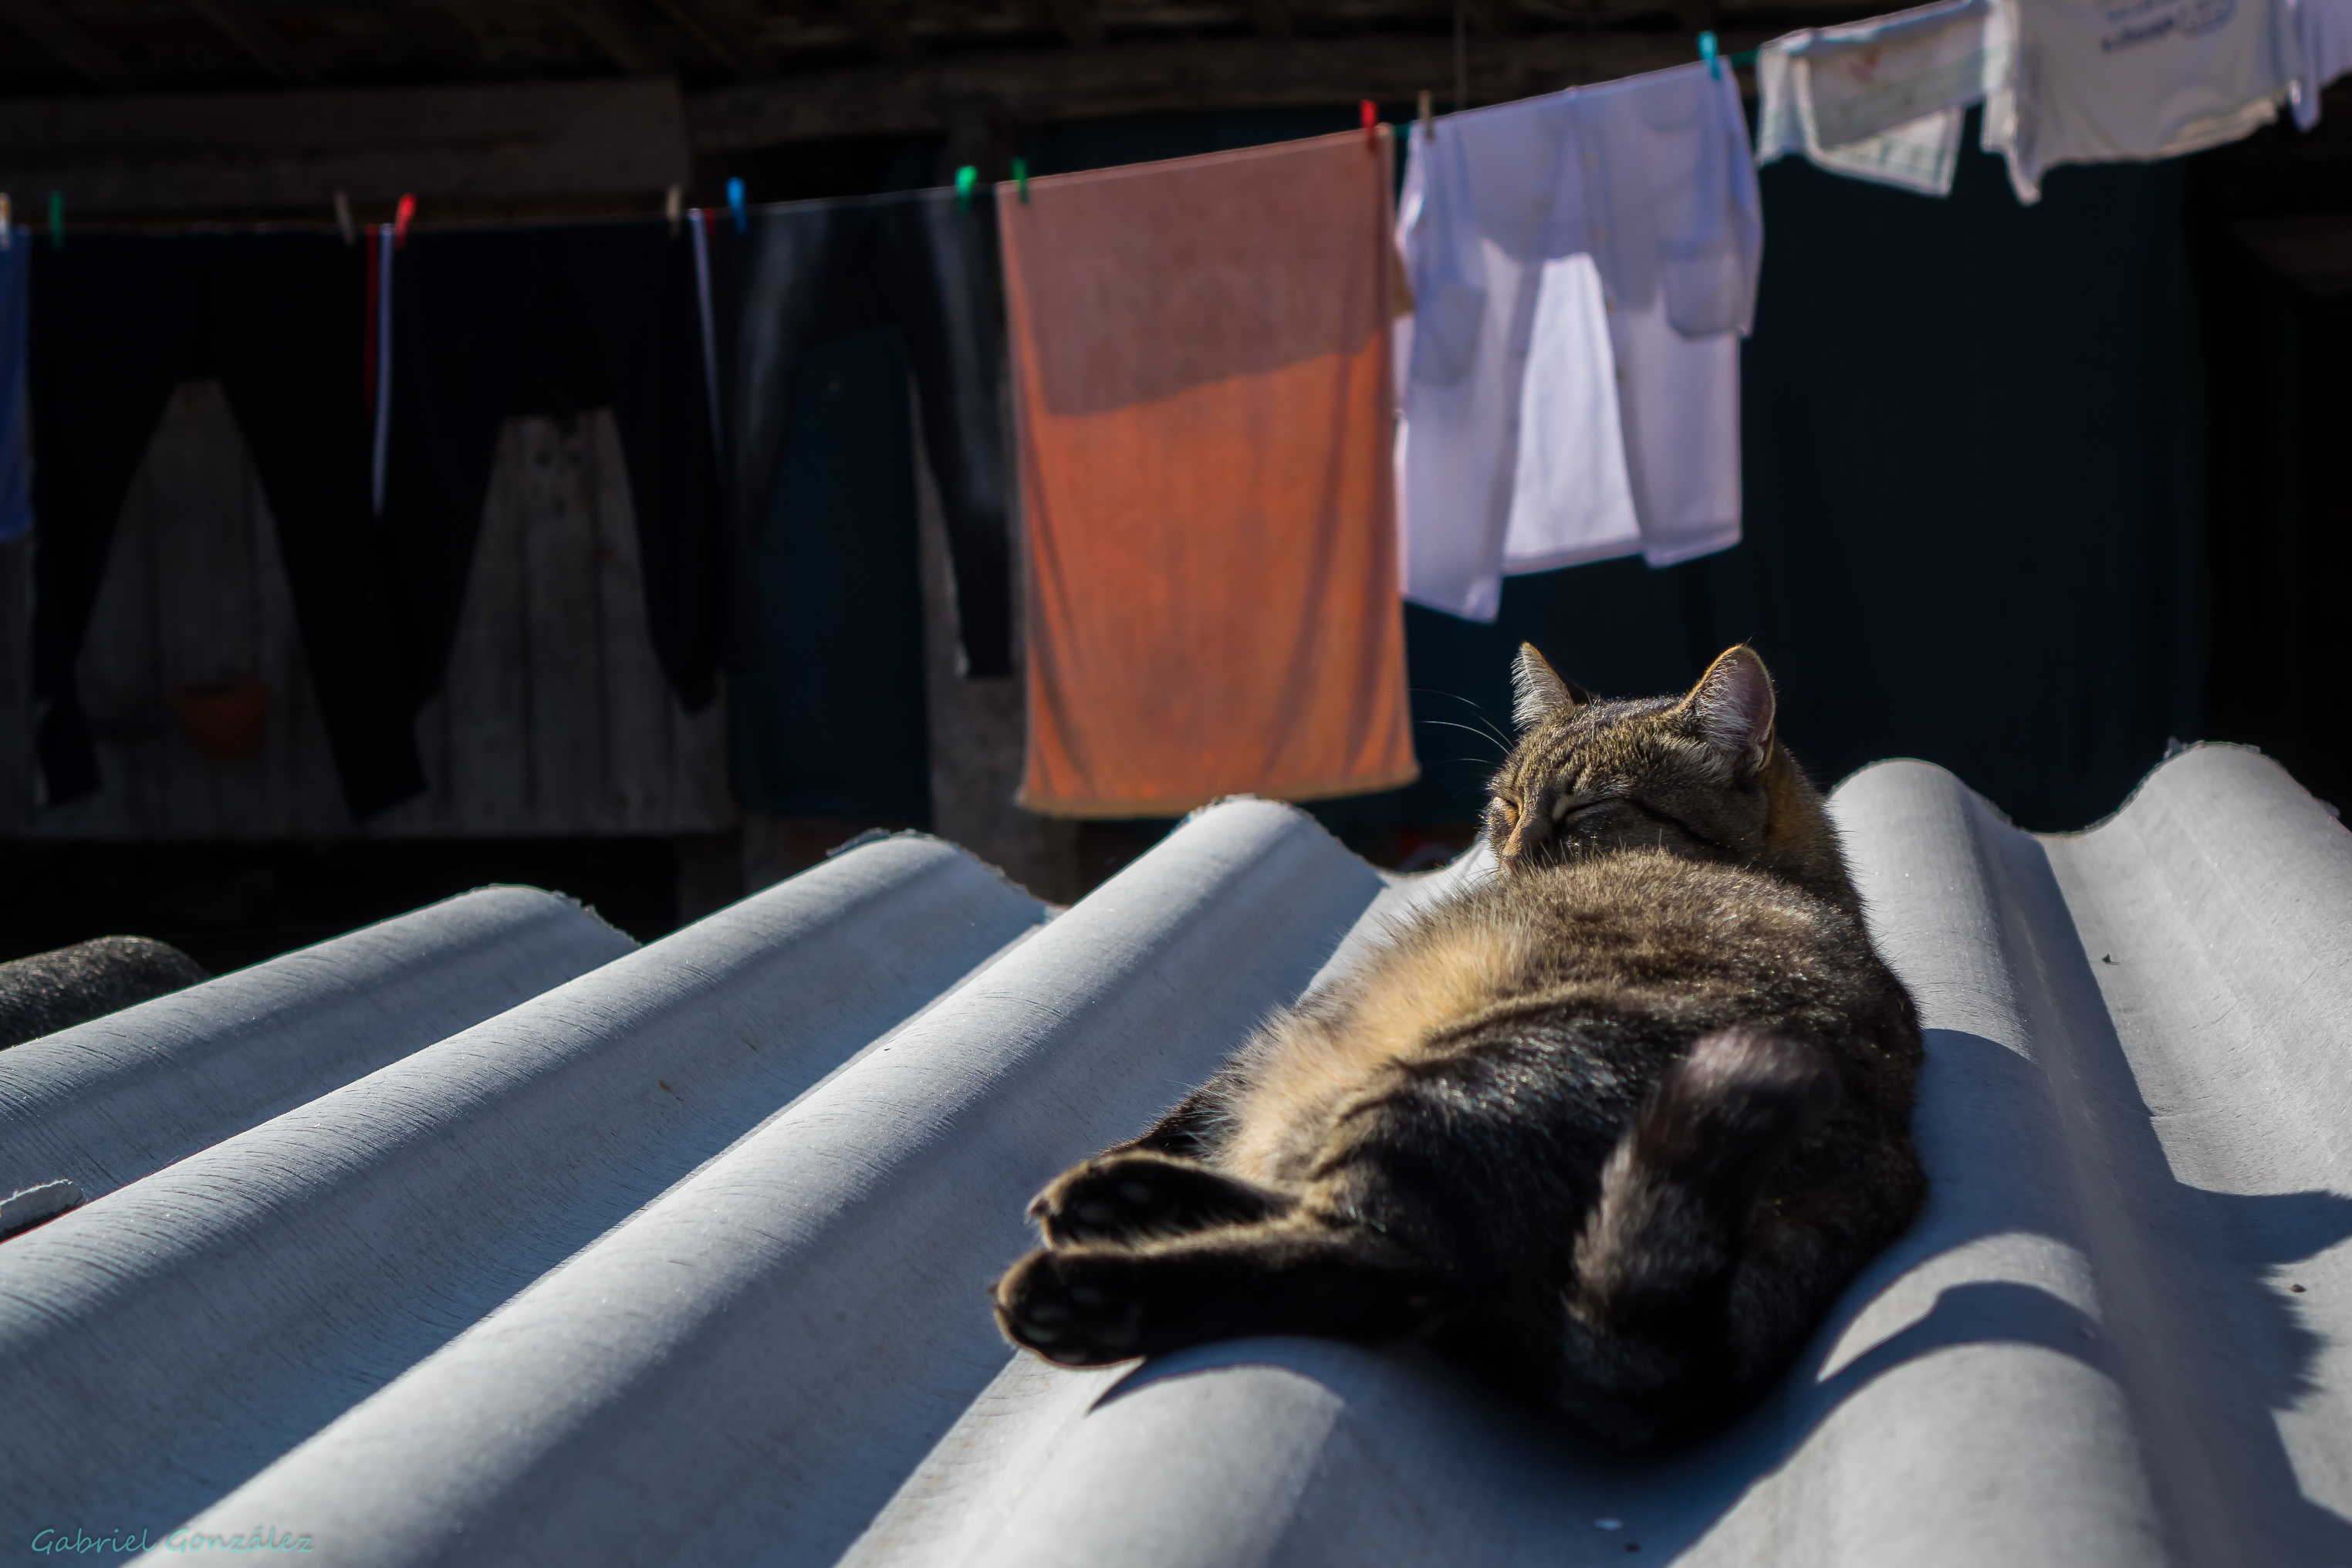
cat, mammal, cats, animals, gatos, ggl1, gaby1, xovesphoto, animales, sonyrx10, rx10, gphoto, xelodegalicia, gabrielcoru a, small to medium sized cats, cat like mammal